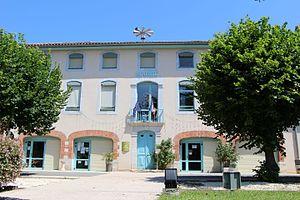
Mairie de Villeneuve de Rivière
Villeneuve-de-Rivière est une commune française, située dans le département de la Haute-Garonne, en région Occitanie.